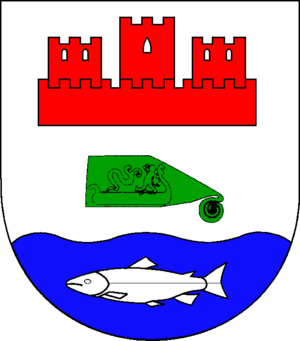
Borgdorf-Seedorf est une municipalité allemande située dans le land du Schleswig-Holstein et dans l'arrondissement de Rendsburg-Eckernförde. En 2015, sa population est de 399 habitants.